Deer Island (Amesbury, Massachusetts)

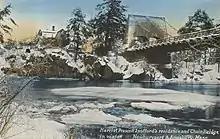
Residence of Harriet Elizabeth Prescott Spofford on Deer Island

Deer Island is a small island with only 1-2 residences, located in the Merrimack River in Amesbury, Massachusetts. The island connects to mainland Amesbury by way of the Derek S. Hines Memorial Bridge, and to neighboring Newburyport via Chain Bridge.